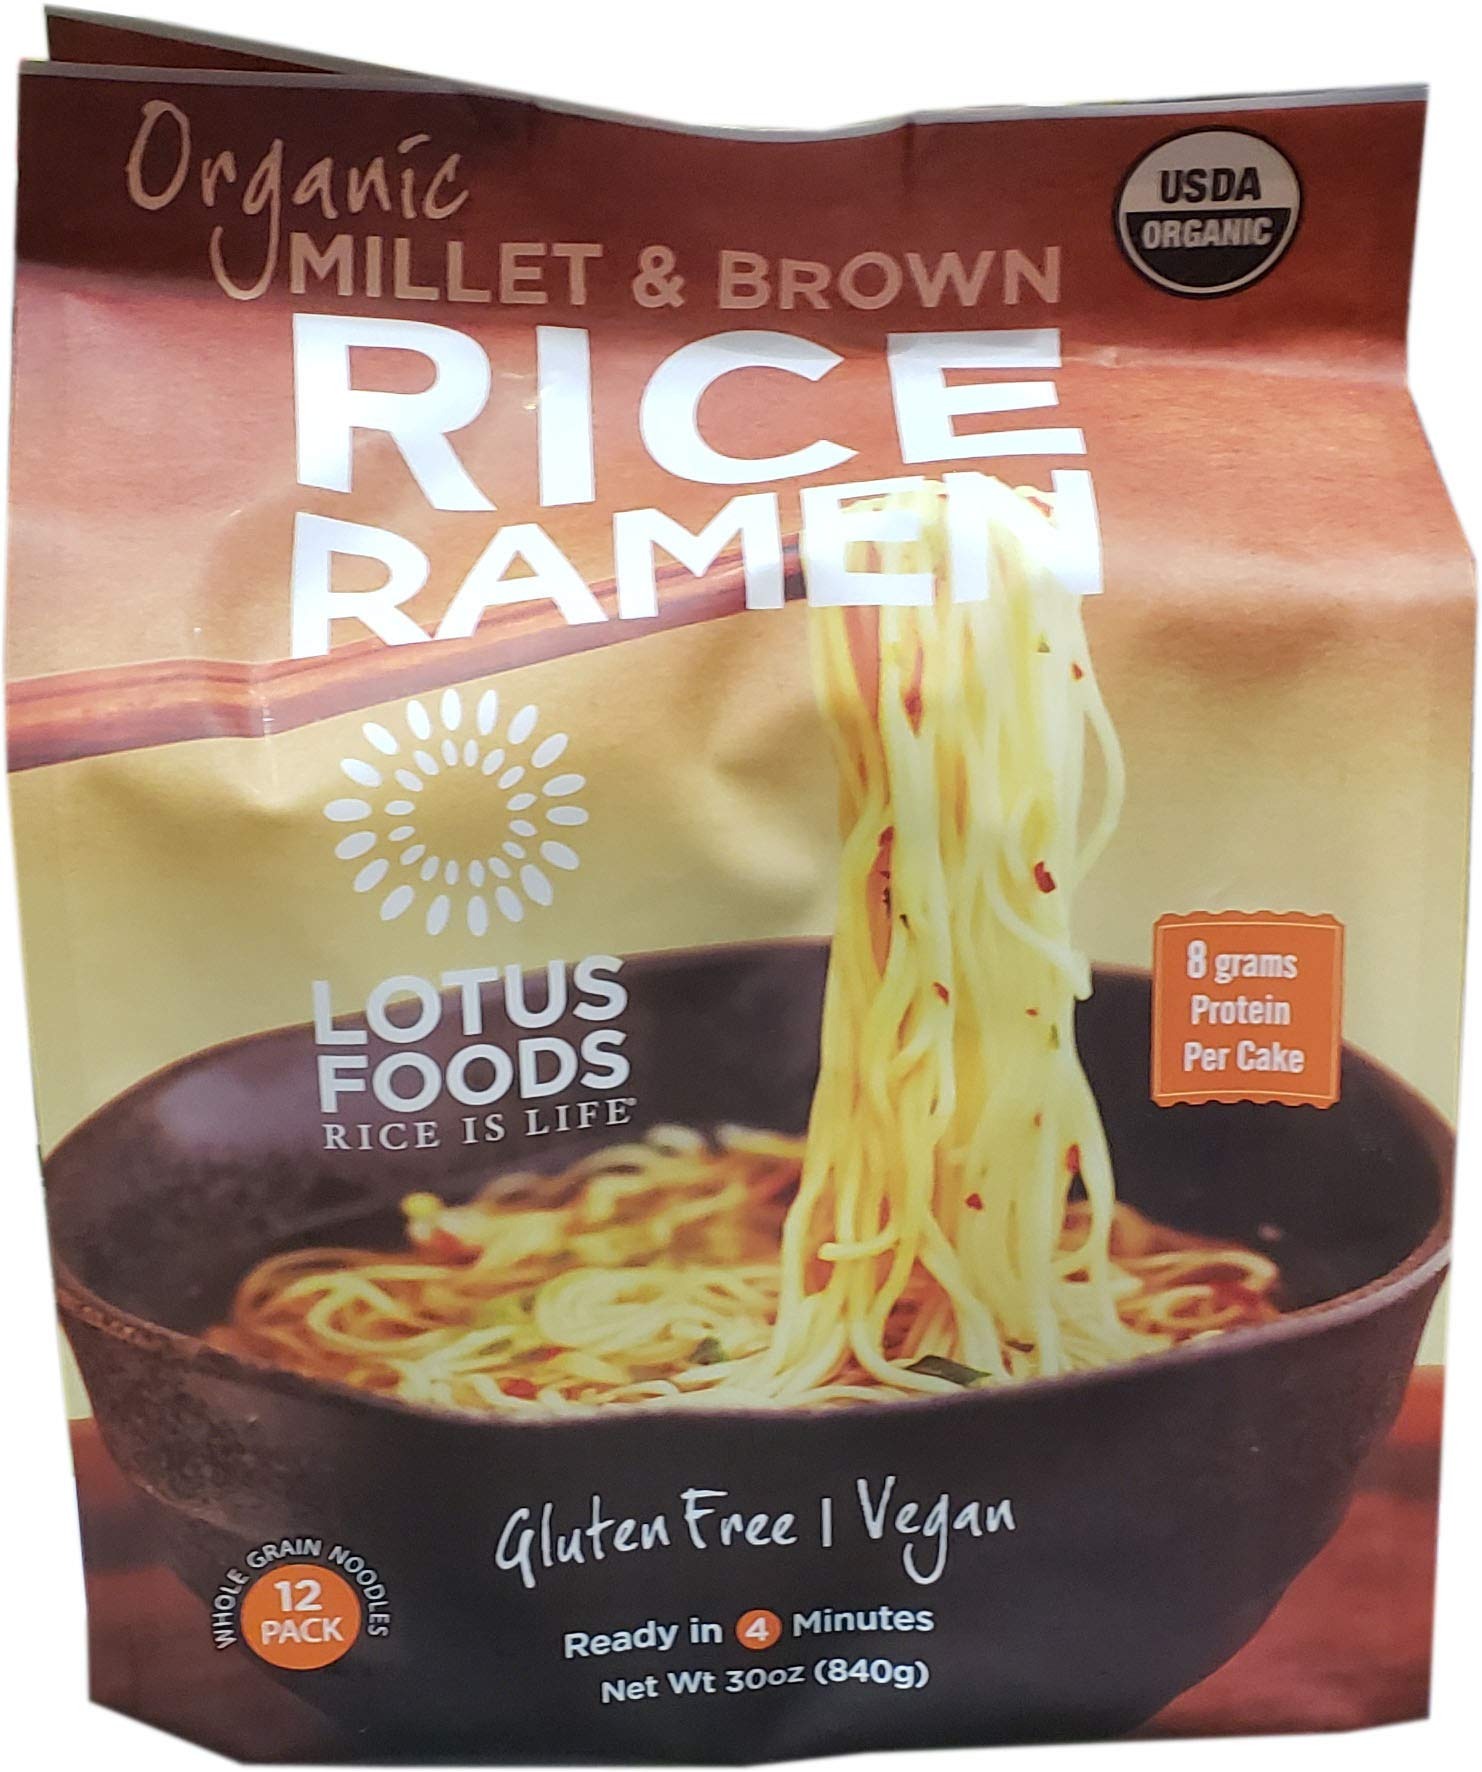
Item Name: Lotus Lotus Organic Brown Rice Ramen (Net Wt 30 Ounce ),, ()
Bullet Point: The package length of the product is 5 inches
Value: 30.0
Unit: Ounce

Price: 24.64